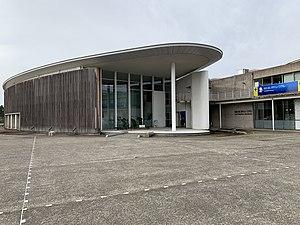
Namerikawa est une ville située dans la préfecture de Toyama, au Japon.